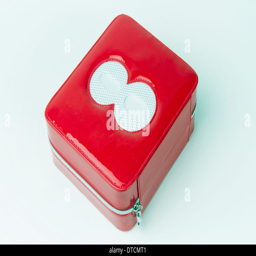
red plastic zipped make up box with the figure etched in its lid